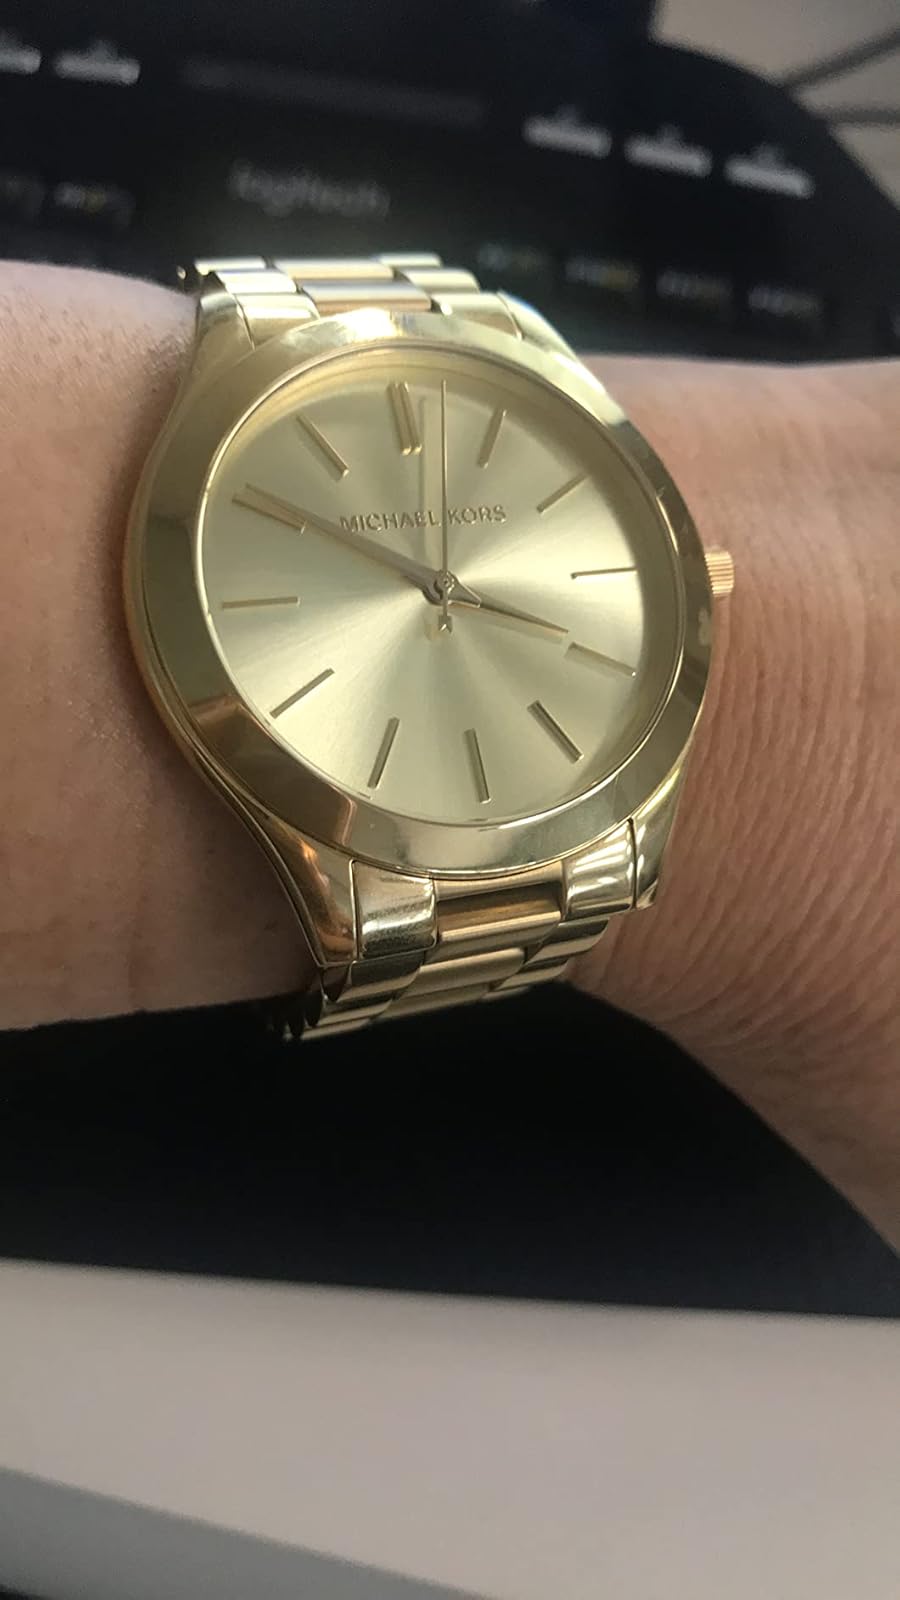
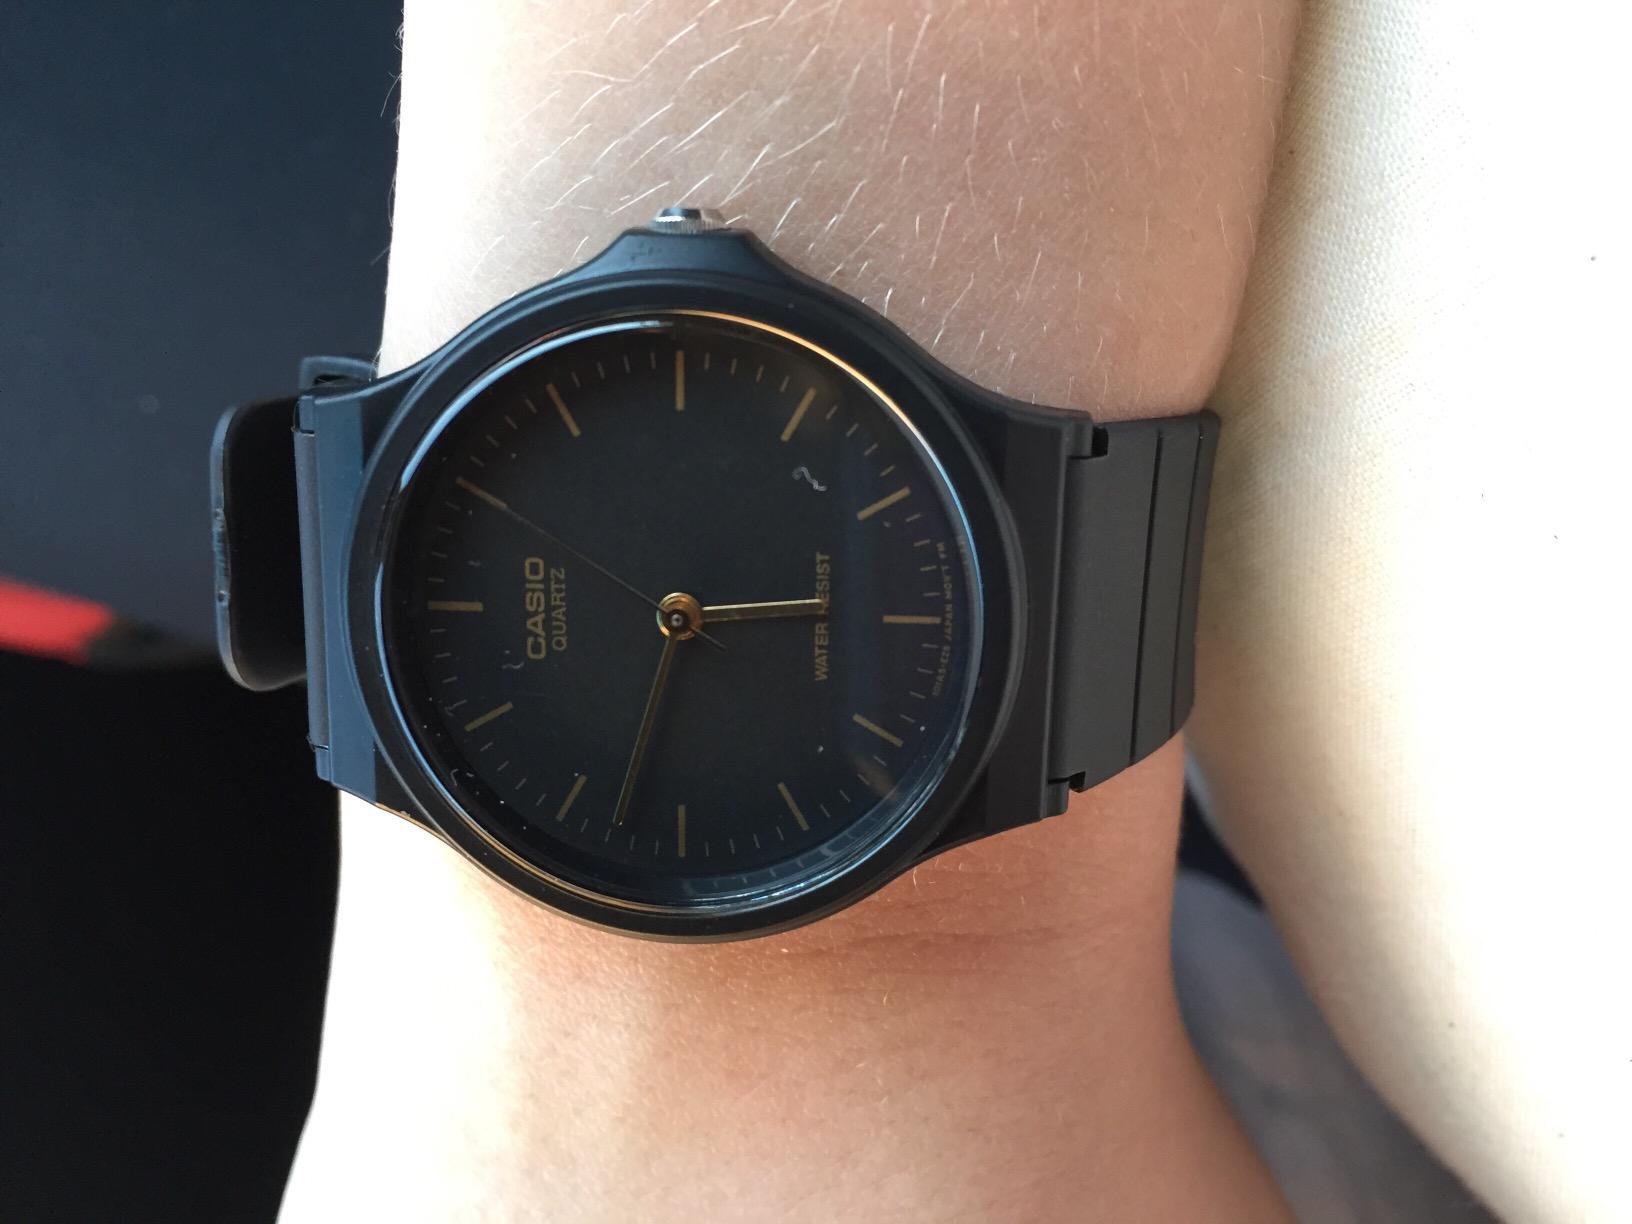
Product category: accessories_watch
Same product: no